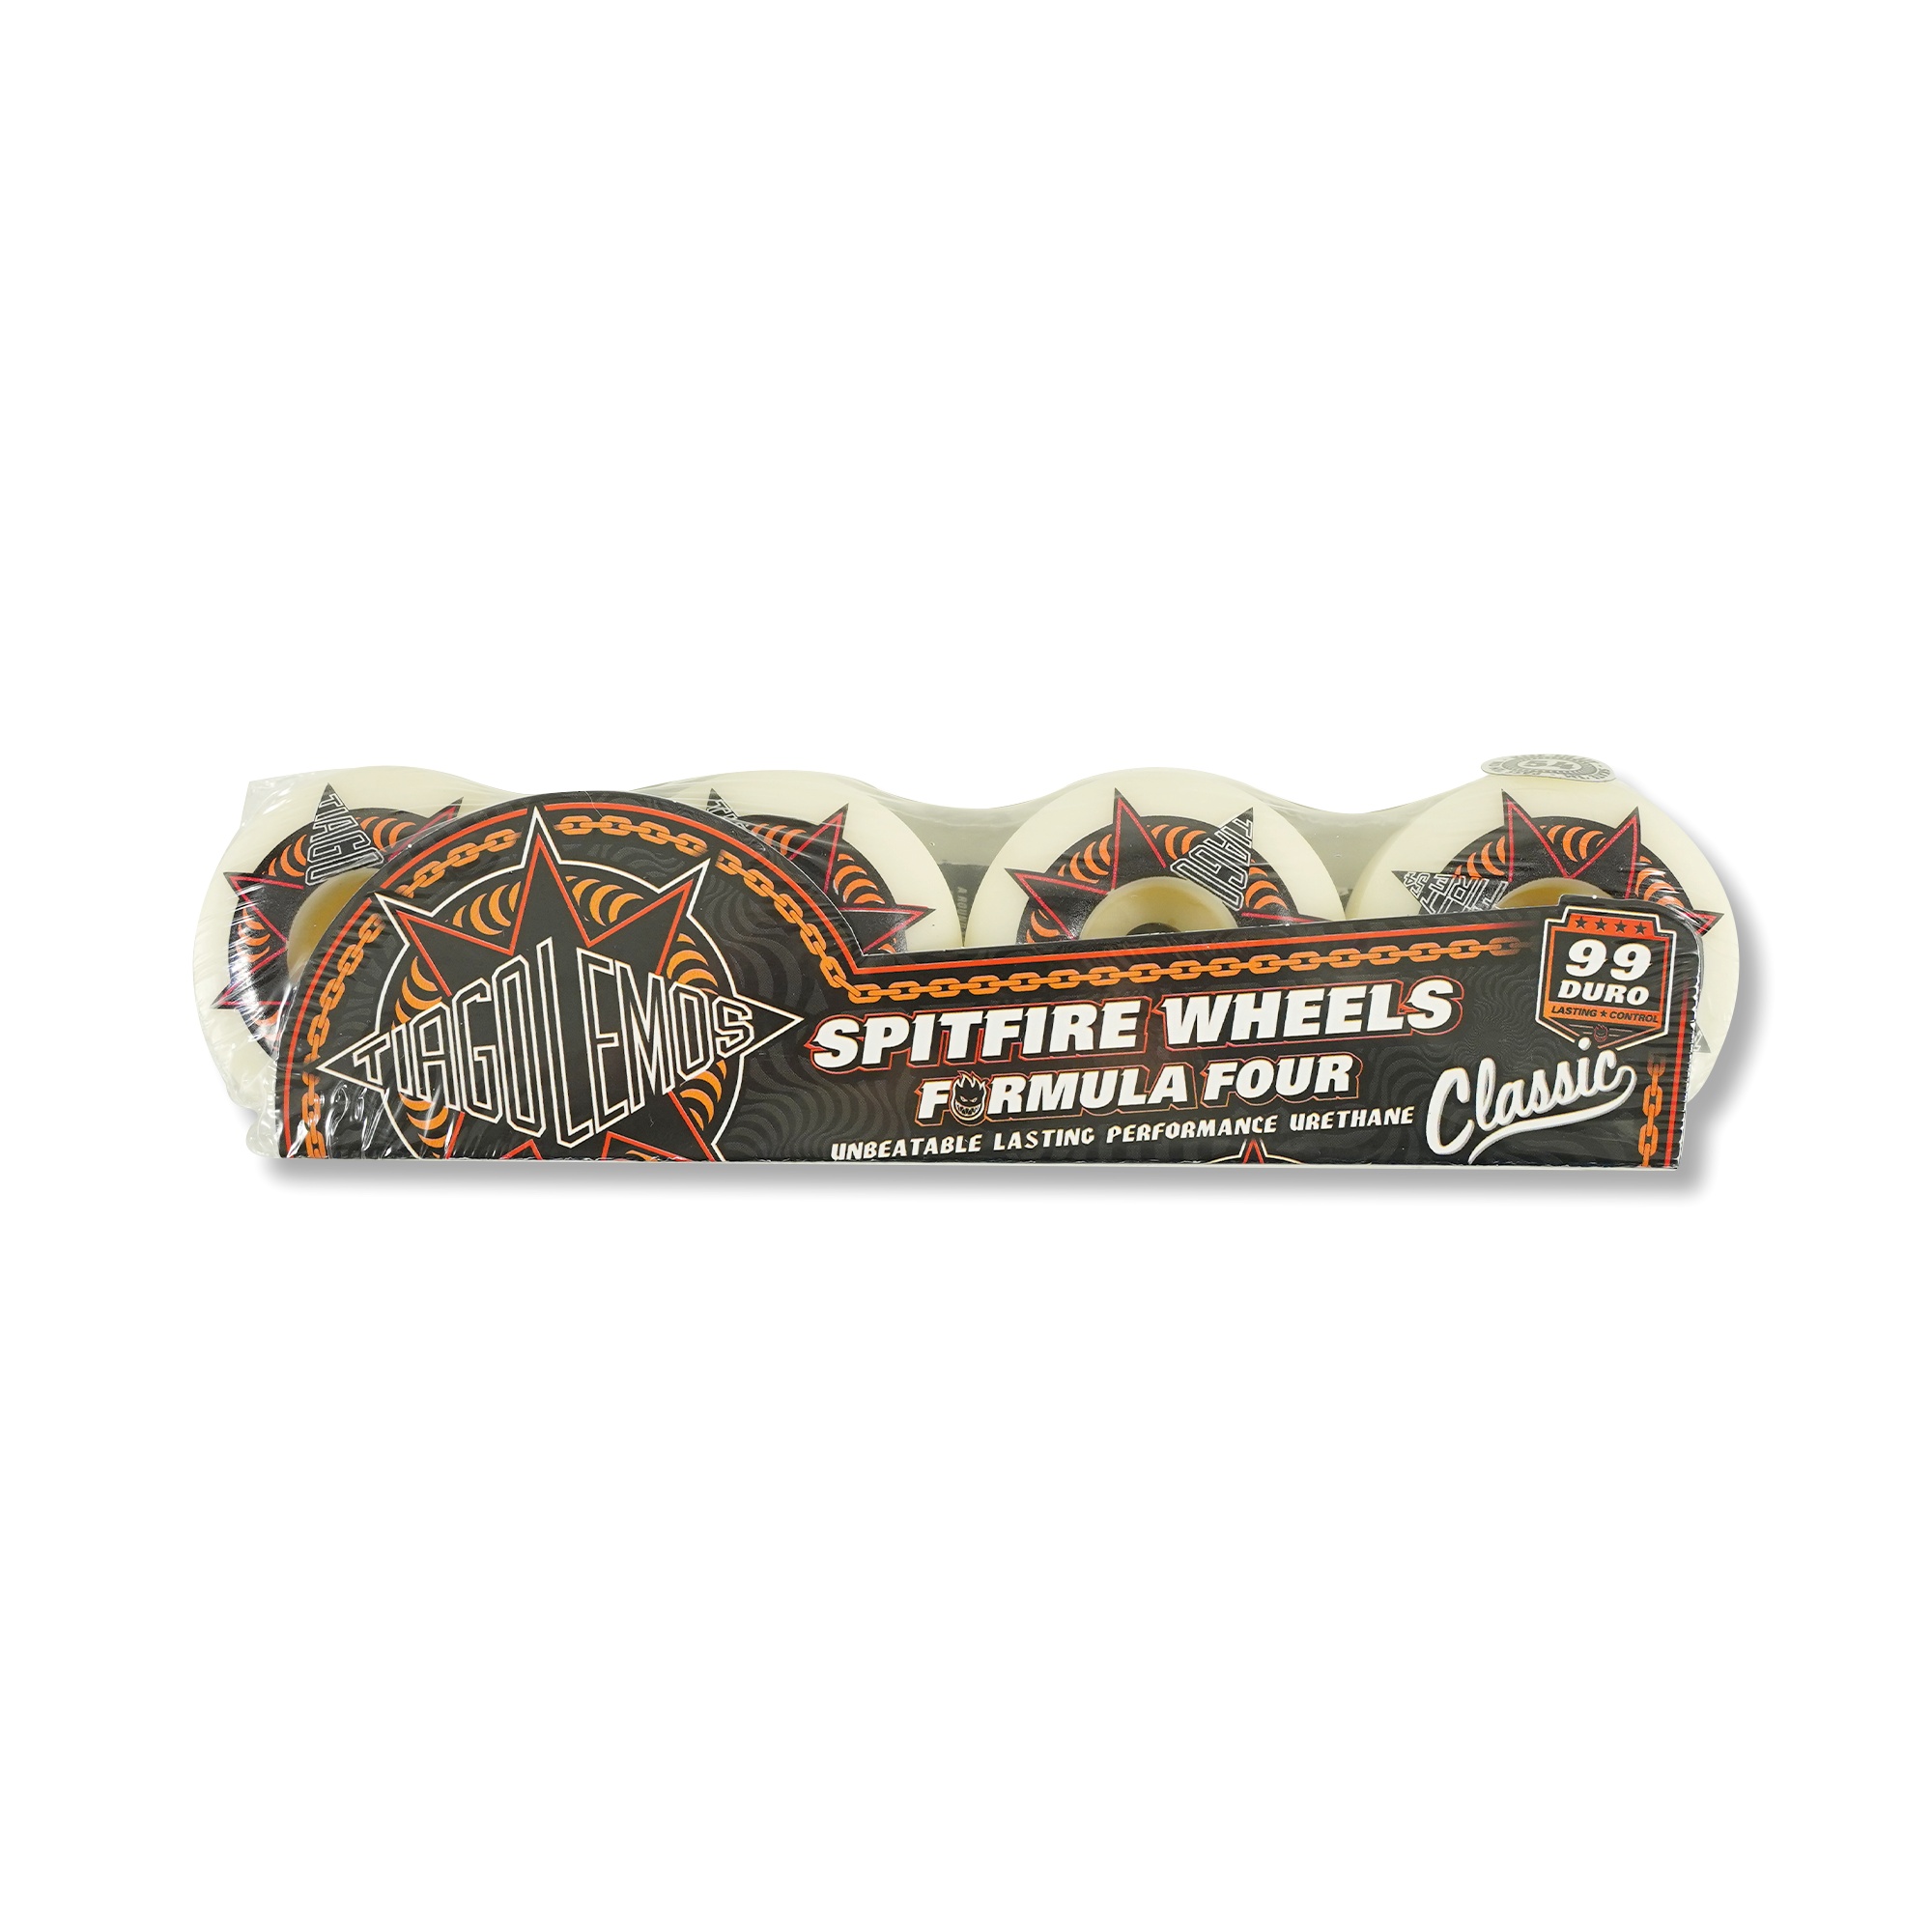
SPITFIRE F4 99D TIAGO SURE SHOT 52MM/54MM
Brand: アドバンス
サイズ：53mm / 54mm 硬さ：99D シェイプ：CLASSIC SPITFIRE：TIAGO LEMOSモデル 99D=オールラウンドなコンディションに適応 接地面が狭く、摩擦抵抗が少ないので、綺麗な路面に対してのスピードとスライド性は○です。 凹凸に弱く、粗れた路面で滑ることが多い方には不向きだと思います。 癖のないベーシックな乗り心地で、テクニカルなスケートスタイルに向いています。 軽量モデルです。 SPITFIRE WHEELS(スピットファイアー) 1987年にサンフランシスコのスケートカンパニーDLX SFが立ち上げたウィールブランド。 チームには、列挙したらキリが無いほどのビッグネームがそろう、まさにキング オブ ウィールブランド。現存するすべてのウィールブランドの基準となっているといっても良い位 様々なチームメンバーに対応したラインナップも魅力のひとつ。 悪巧みをしたような顔の炎“BIG HEAD”は数あるスケートブランドのアイコンの中でも、特に人気がある。
Category: Sporting Goods > Outdoor Recreation > Skateboarding > Skateboard Parts > Skateboard Wheels